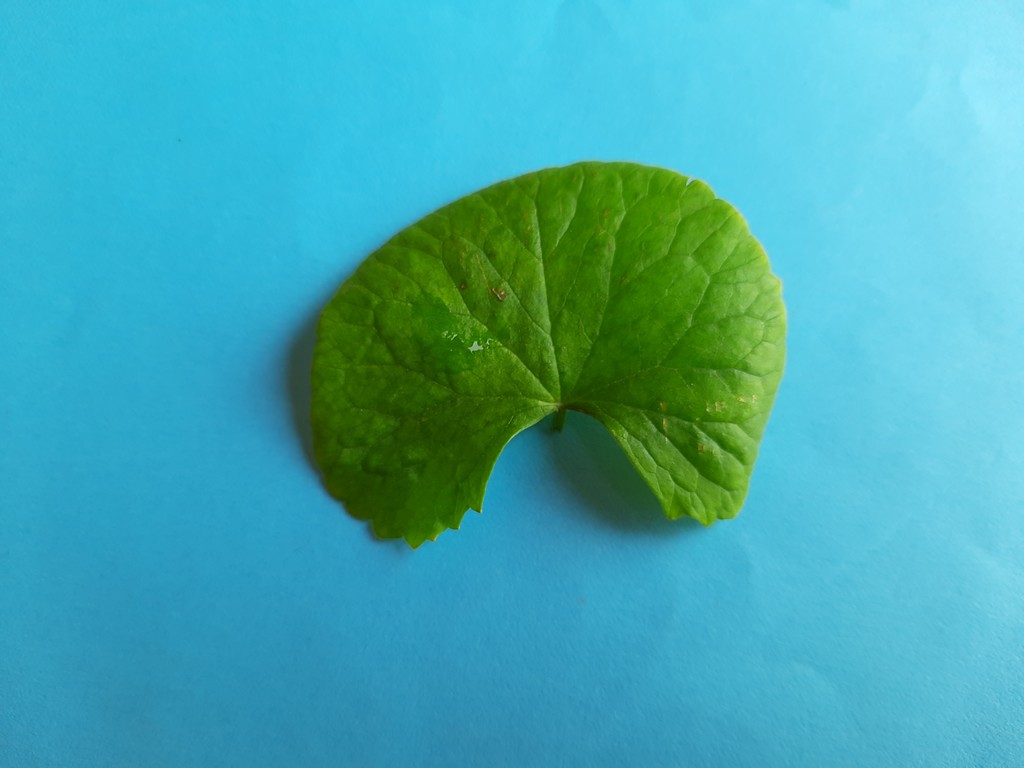
Label: Unhealthy